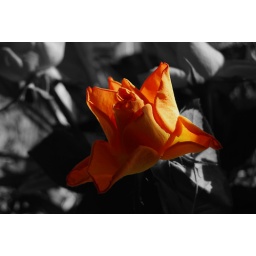
Picking out the bright orange flower against a world of black and white.